Arab Socialist Ba'ath Party – Syria Region

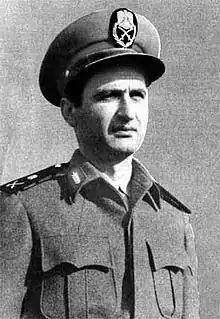
General Salah Jadid headed the most anti-religious regime in Syria since 1966 and until 1970.

By the late 1970s, the state apparatus of the Ba'ath regime under Assad had consolidated into an anti-Sunni orientation. Official propaganda incited Alawite farmers against rich Sunni landowners and regularly disseminated stereotypes of Sunni merchants and industrialists, casting them as enemies of nationalisation and socialist revolution. Bitterness towards the Assadist regime and the Alawite elite in the Ba'ath and armed forces became widespread amongst the Sunni majority, laying the beginnings of an Islamic resistance. Prominent leaders of Muslim Brotherhood like Issam al-Attar were imprisoned and exiled. A coalition of the traditional Syrian Sunni "ulema", Muslim Brotherhood revolutionaries and Islamist activists formed the Syrian Islamic Front in 1980 with objective of overthrowing Assad through Jihad and establishing an Islamic state. In the same year, Hafez officially supported Iran in its war with Iraq and controversially began importing Iranian fighters and terror groups into Lebanon and Syria. This led to rising social tensions within the country which eventually became a full-fledged rebellion in 1982; led by the Islamic Front. The regime responded by slaughtering the Sunni inhabitants in Hama and Aleppo and bombarding numerous mosques, killing around 20,000–40,000 civilians. The uprising was brutally crushed and Assad regarded the Muslim Brotherhood as demolished.